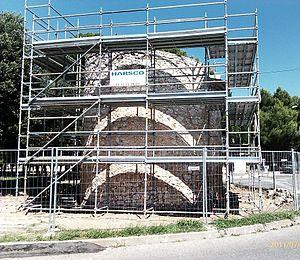
L'Association CPL a fait appel, en Décembre 2010, à la Fondation du Patrimoine en France - délégation Provence - page du Moulin de Bertoire, pour lancer une souscription populaire, à compter de janvier 2011.